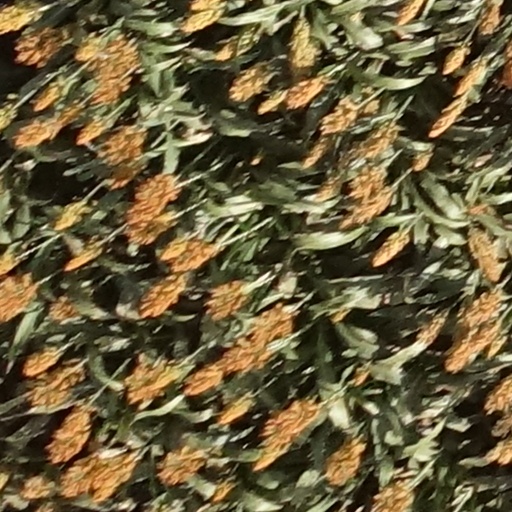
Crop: sorghum